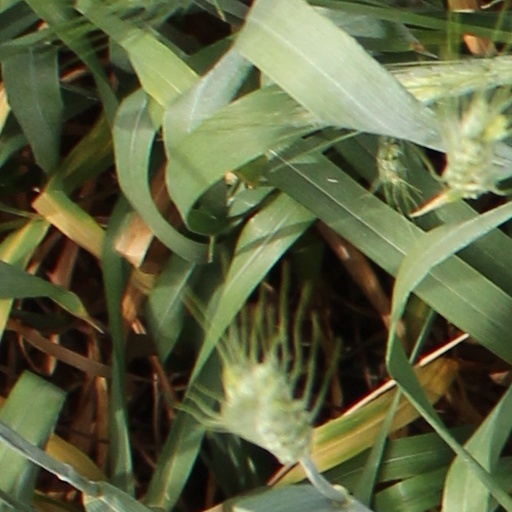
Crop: wheat